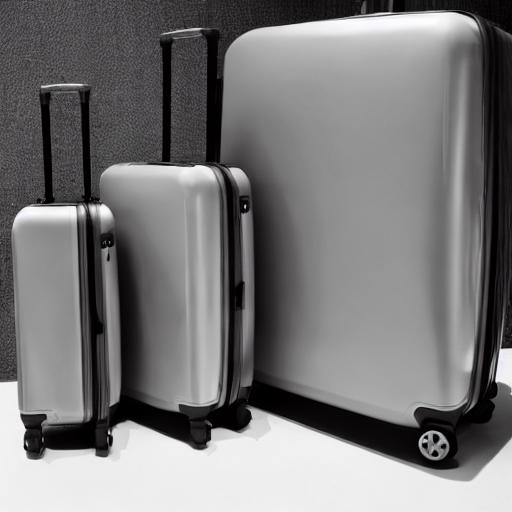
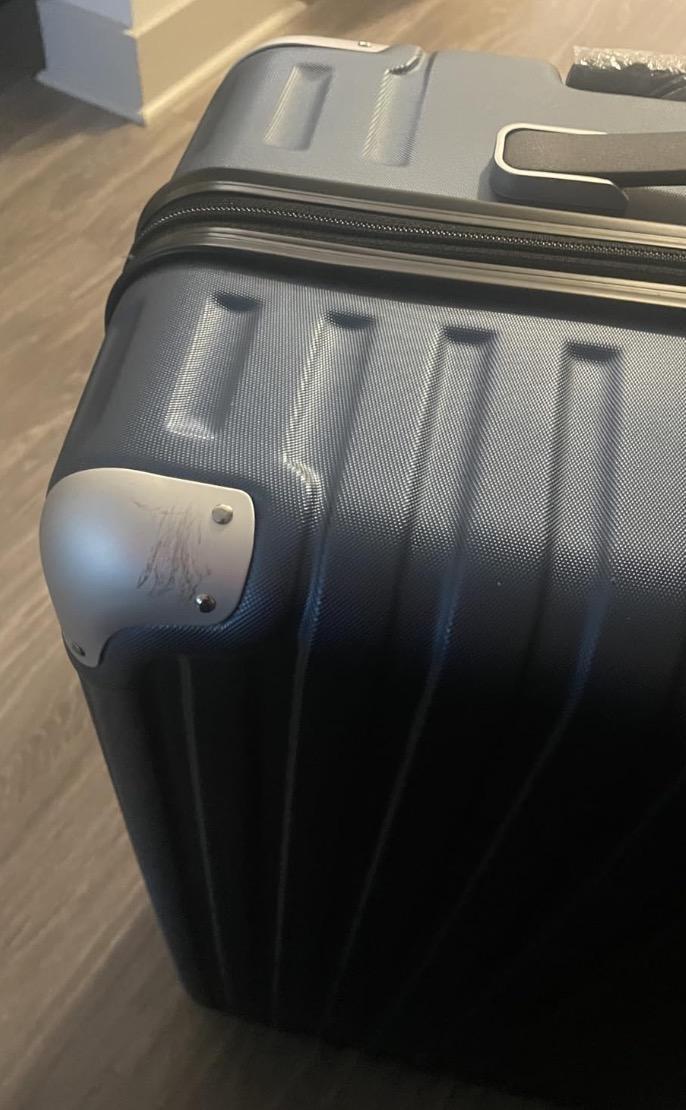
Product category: items_tea
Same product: no